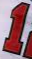
Number: 1